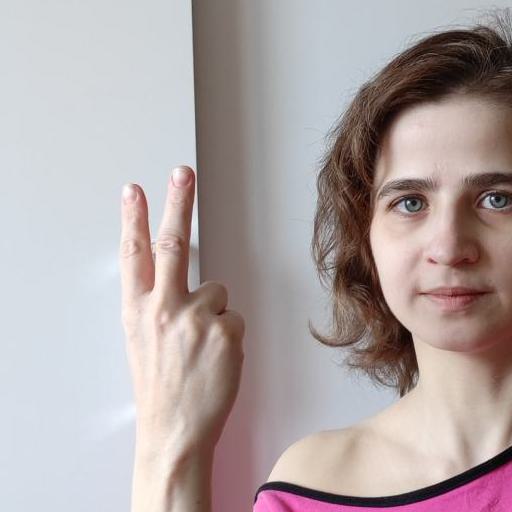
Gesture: peace_inverted